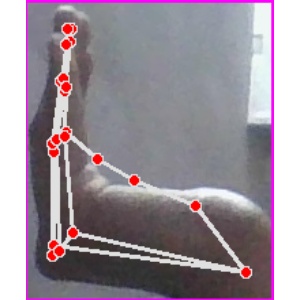
अक्षर: स